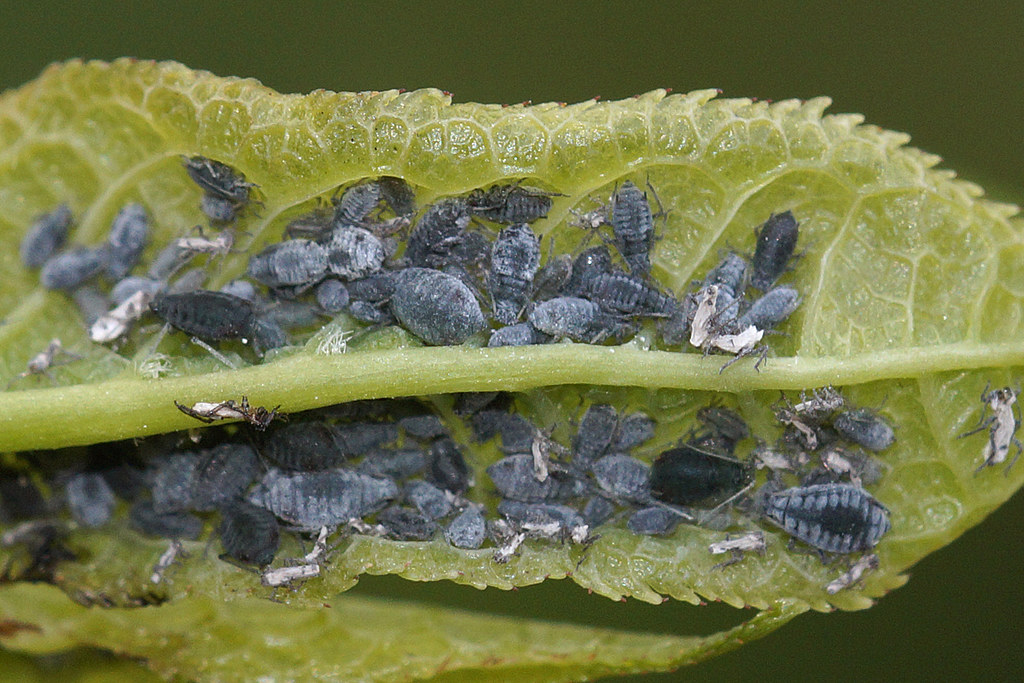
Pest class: bird_cherry_oat_aphid